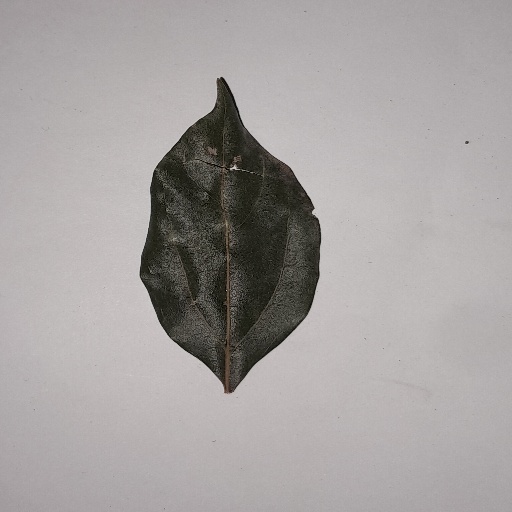
Species: Camphor
Leaf condition: Bacterial Spot